Southeast Asia

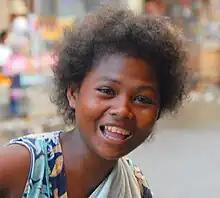
Ati woman in Aklan, Philippines the Negritos were the earliest inhabitants of Southeast Asia.

The shallow waters of the Southeast Asian coral reefs have the highest levels of biodiversity for the world's marine ecosystems, where coral, fish, and molluscs abound. According to Conservation International, marine surveys suggest that the marine life diversity in the Raja Ampat (Indonesia) is the highest recorded on Earth. Diversity is considerably greater than any other area sampled in the Coral Triangle composed of Indonesia, the Philippines, and Papua New Guinea. The Coral Triangle is the heart of the world's coral reef biodiversity, the Verde Passage is dubbed by Conservation International as the world's "center of the center of marine shore fish biodiversity". The whale shark, the world's largest species of fish and 6 species of sea turtles can also be found in the South China Sea and the Pacific Ocean territories of the Philippines.